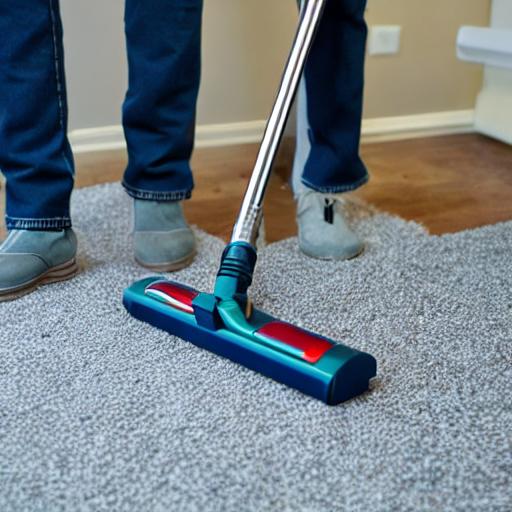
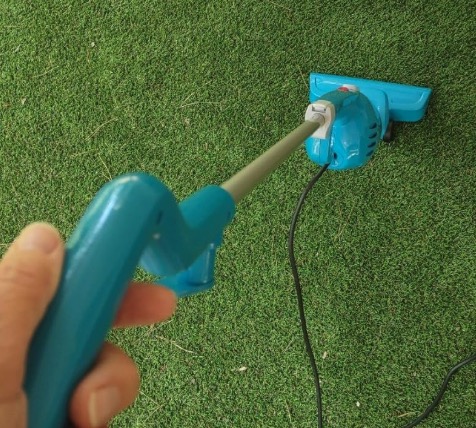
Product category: items_vacuum
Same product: no